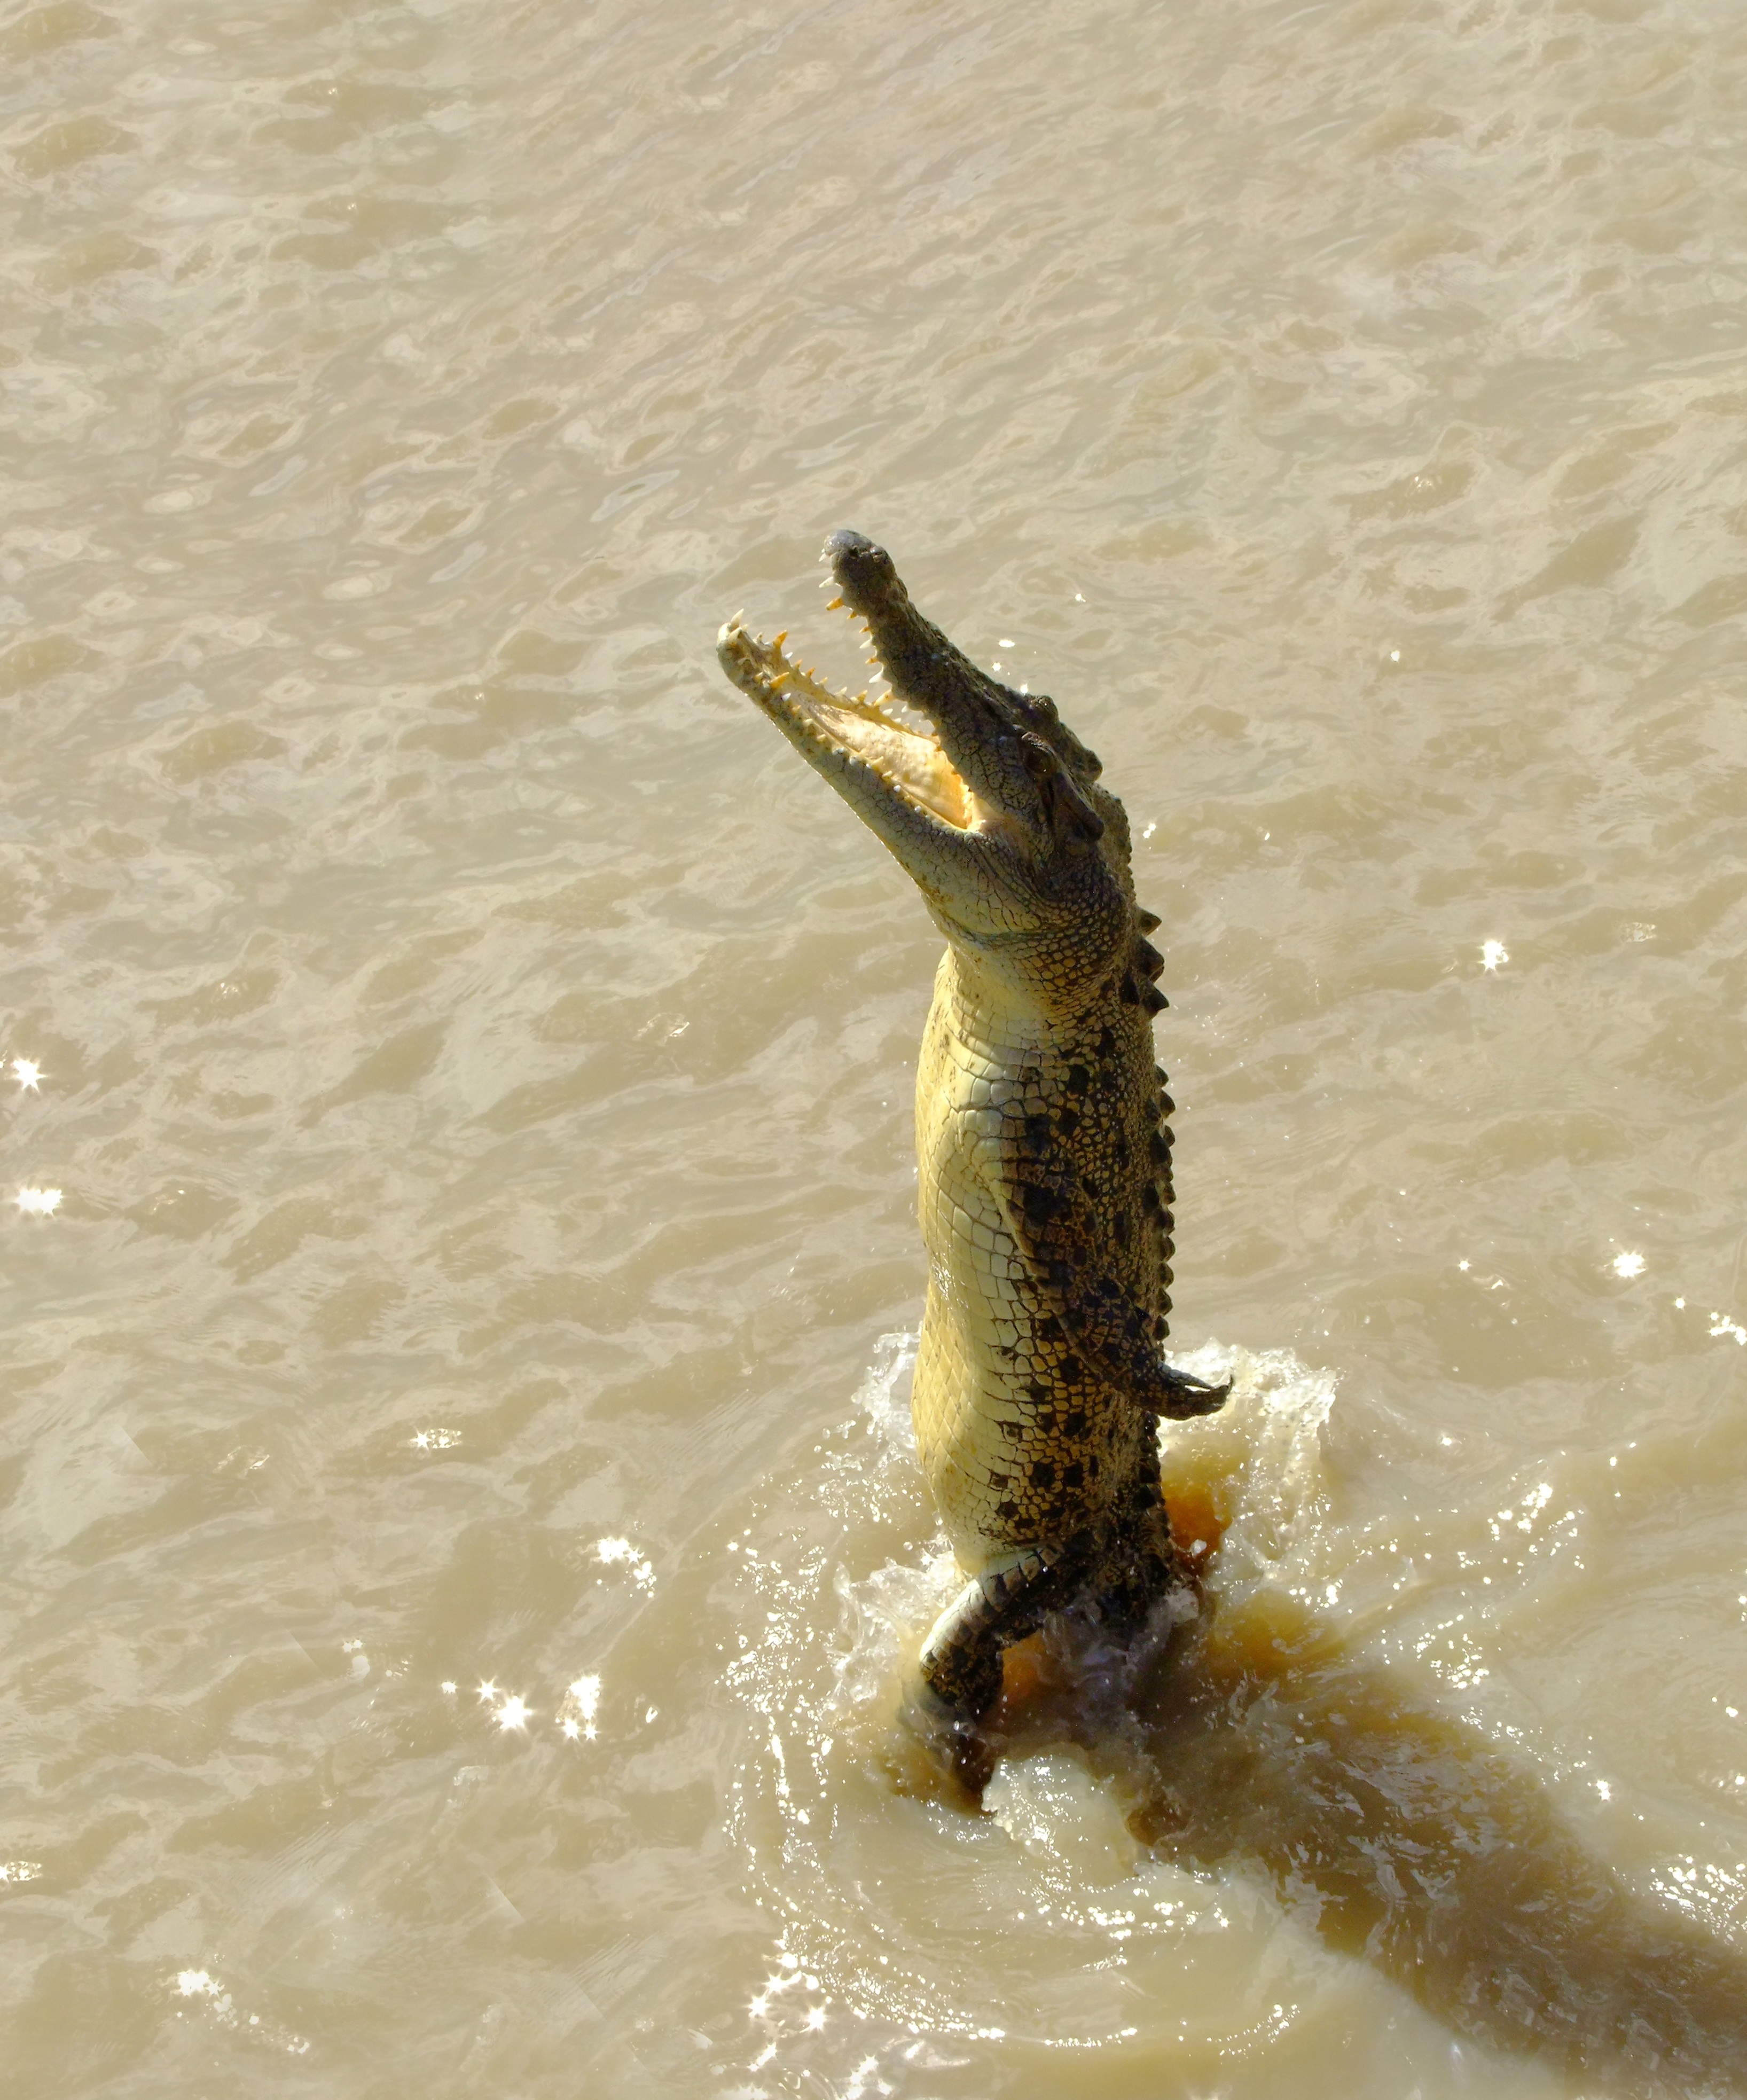
water, nature, animal, river, jumping, wildlife, wild, tropical, brown, predator, reptile, amphibian, scale, fish, fauna, aggression, mouth, crocodile, australia, scary, eye, head, danger, skin, vertebrate, newt, big, teeth, carnivore, hunter, saltwater, outback, dangerous, muddy, crocodylus, north west, jaws, kakadu, salamandridae